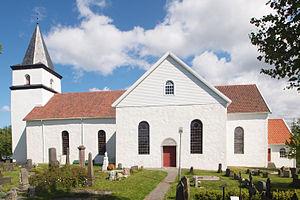
Farsund est une kommune de Norvège. Elle est située dans le comté d'Agder.